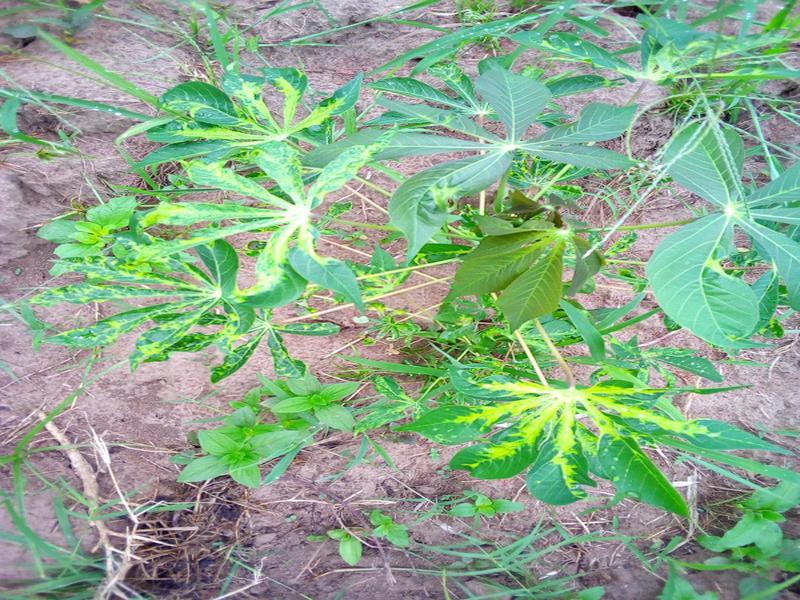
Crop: cassava
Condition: mosaic_disease